DJ B-Do

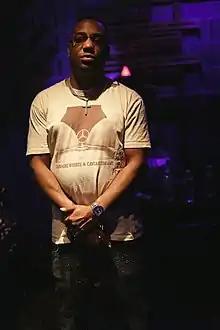
DJ B Do in 2021

Bradley Davis (born July 31, 1984), professionally known by his stage name DJ B-Do, is an American Record producer affiliated with UGK. He is a member of hip hop duo Da Underdawgz with fellow rapper Young T.O.E., brought together by the late Pimp C.